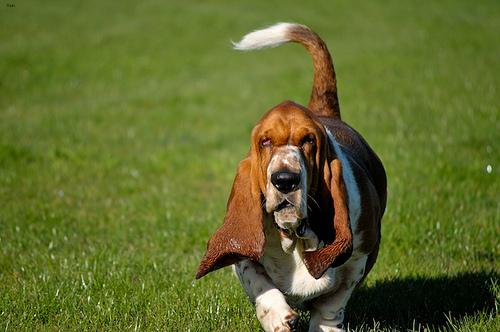
Breed: basset hound